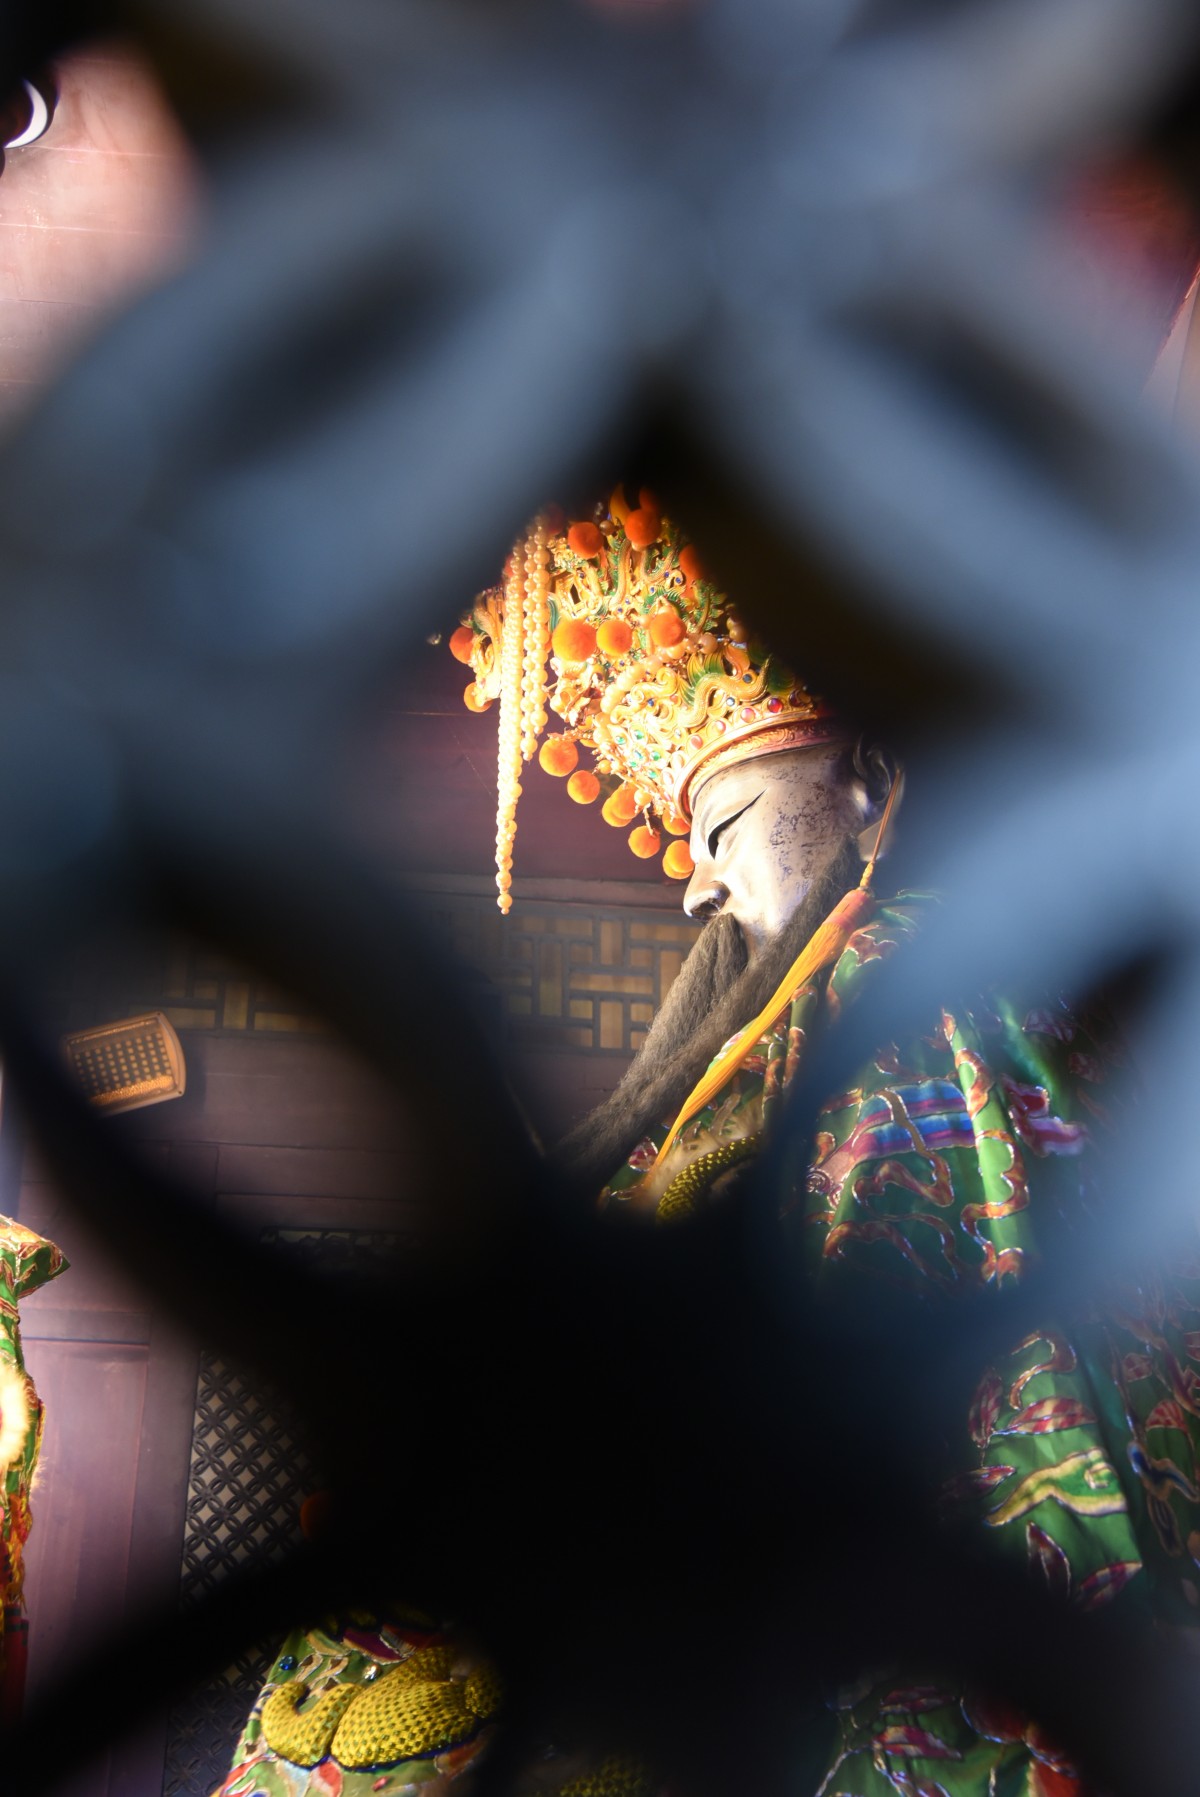
Tags: color, darkness, christmas decoration